Maritime history

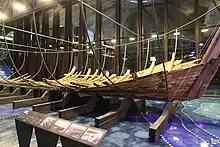
Maasilinna shipwreck from circa 1550 was discovered in 1985 and is now presented in Estonian Maritime Museum. This ship was used in the 16th century in the Baltic Sea.

Various ships were in use during the Middle Ages. Jong, a type of large sailing ship from Nusantara, was built using wooden dowels without iron nails and multiple planks to endure heavy seas. The "chuan" (Chinese Junk ship) design was both innovative and adaptable. Junk vessels employed mat and batten style sails that could be raised and lowered in segments, as well varying angles. The longship was a type of ship developed over a period of centuries and perfected by its most famous users, the Vikings, around the 9th century. The ships were clinker-built, using overlapping wooden strakes. The knaar, a relative of the longship, was a type of cargo vessel. It differed from the longship in that it was larger and relied solely on its square rigged sail for propulsion. The cog was a design which is believed to have evolved from (or at least been influenced by) the longship, and was in wide use by the 12th century. It too used the clinker method of construction. The caravel was a ship invented in Islamic Iberia and used in the Mediterranean from the 13th century. Unlike the longship and cog, it used a carvel method of construction. It could be either square rigged ("Caravela Redonda") or lateen rigged ("Caravela Latina"). The carrack was another type of ship invented in the Mediterranean in the 15th century. It was a larger vessel than the caravel. Columbus's ship, the , was a famous example of a carrack.